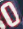
Number: 0